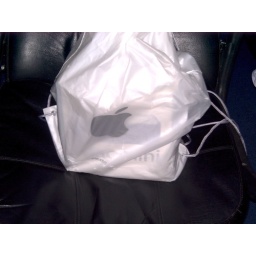
i have my mac mini here at home in my apple bag.